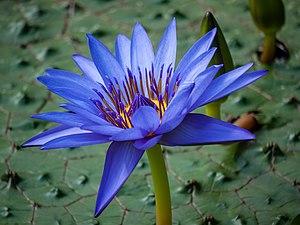
Le lotus bleu est une espèce de plantes aquatiques de la famille des Nymphaeaceae. Il est aussi appelé nénuphar bleu.